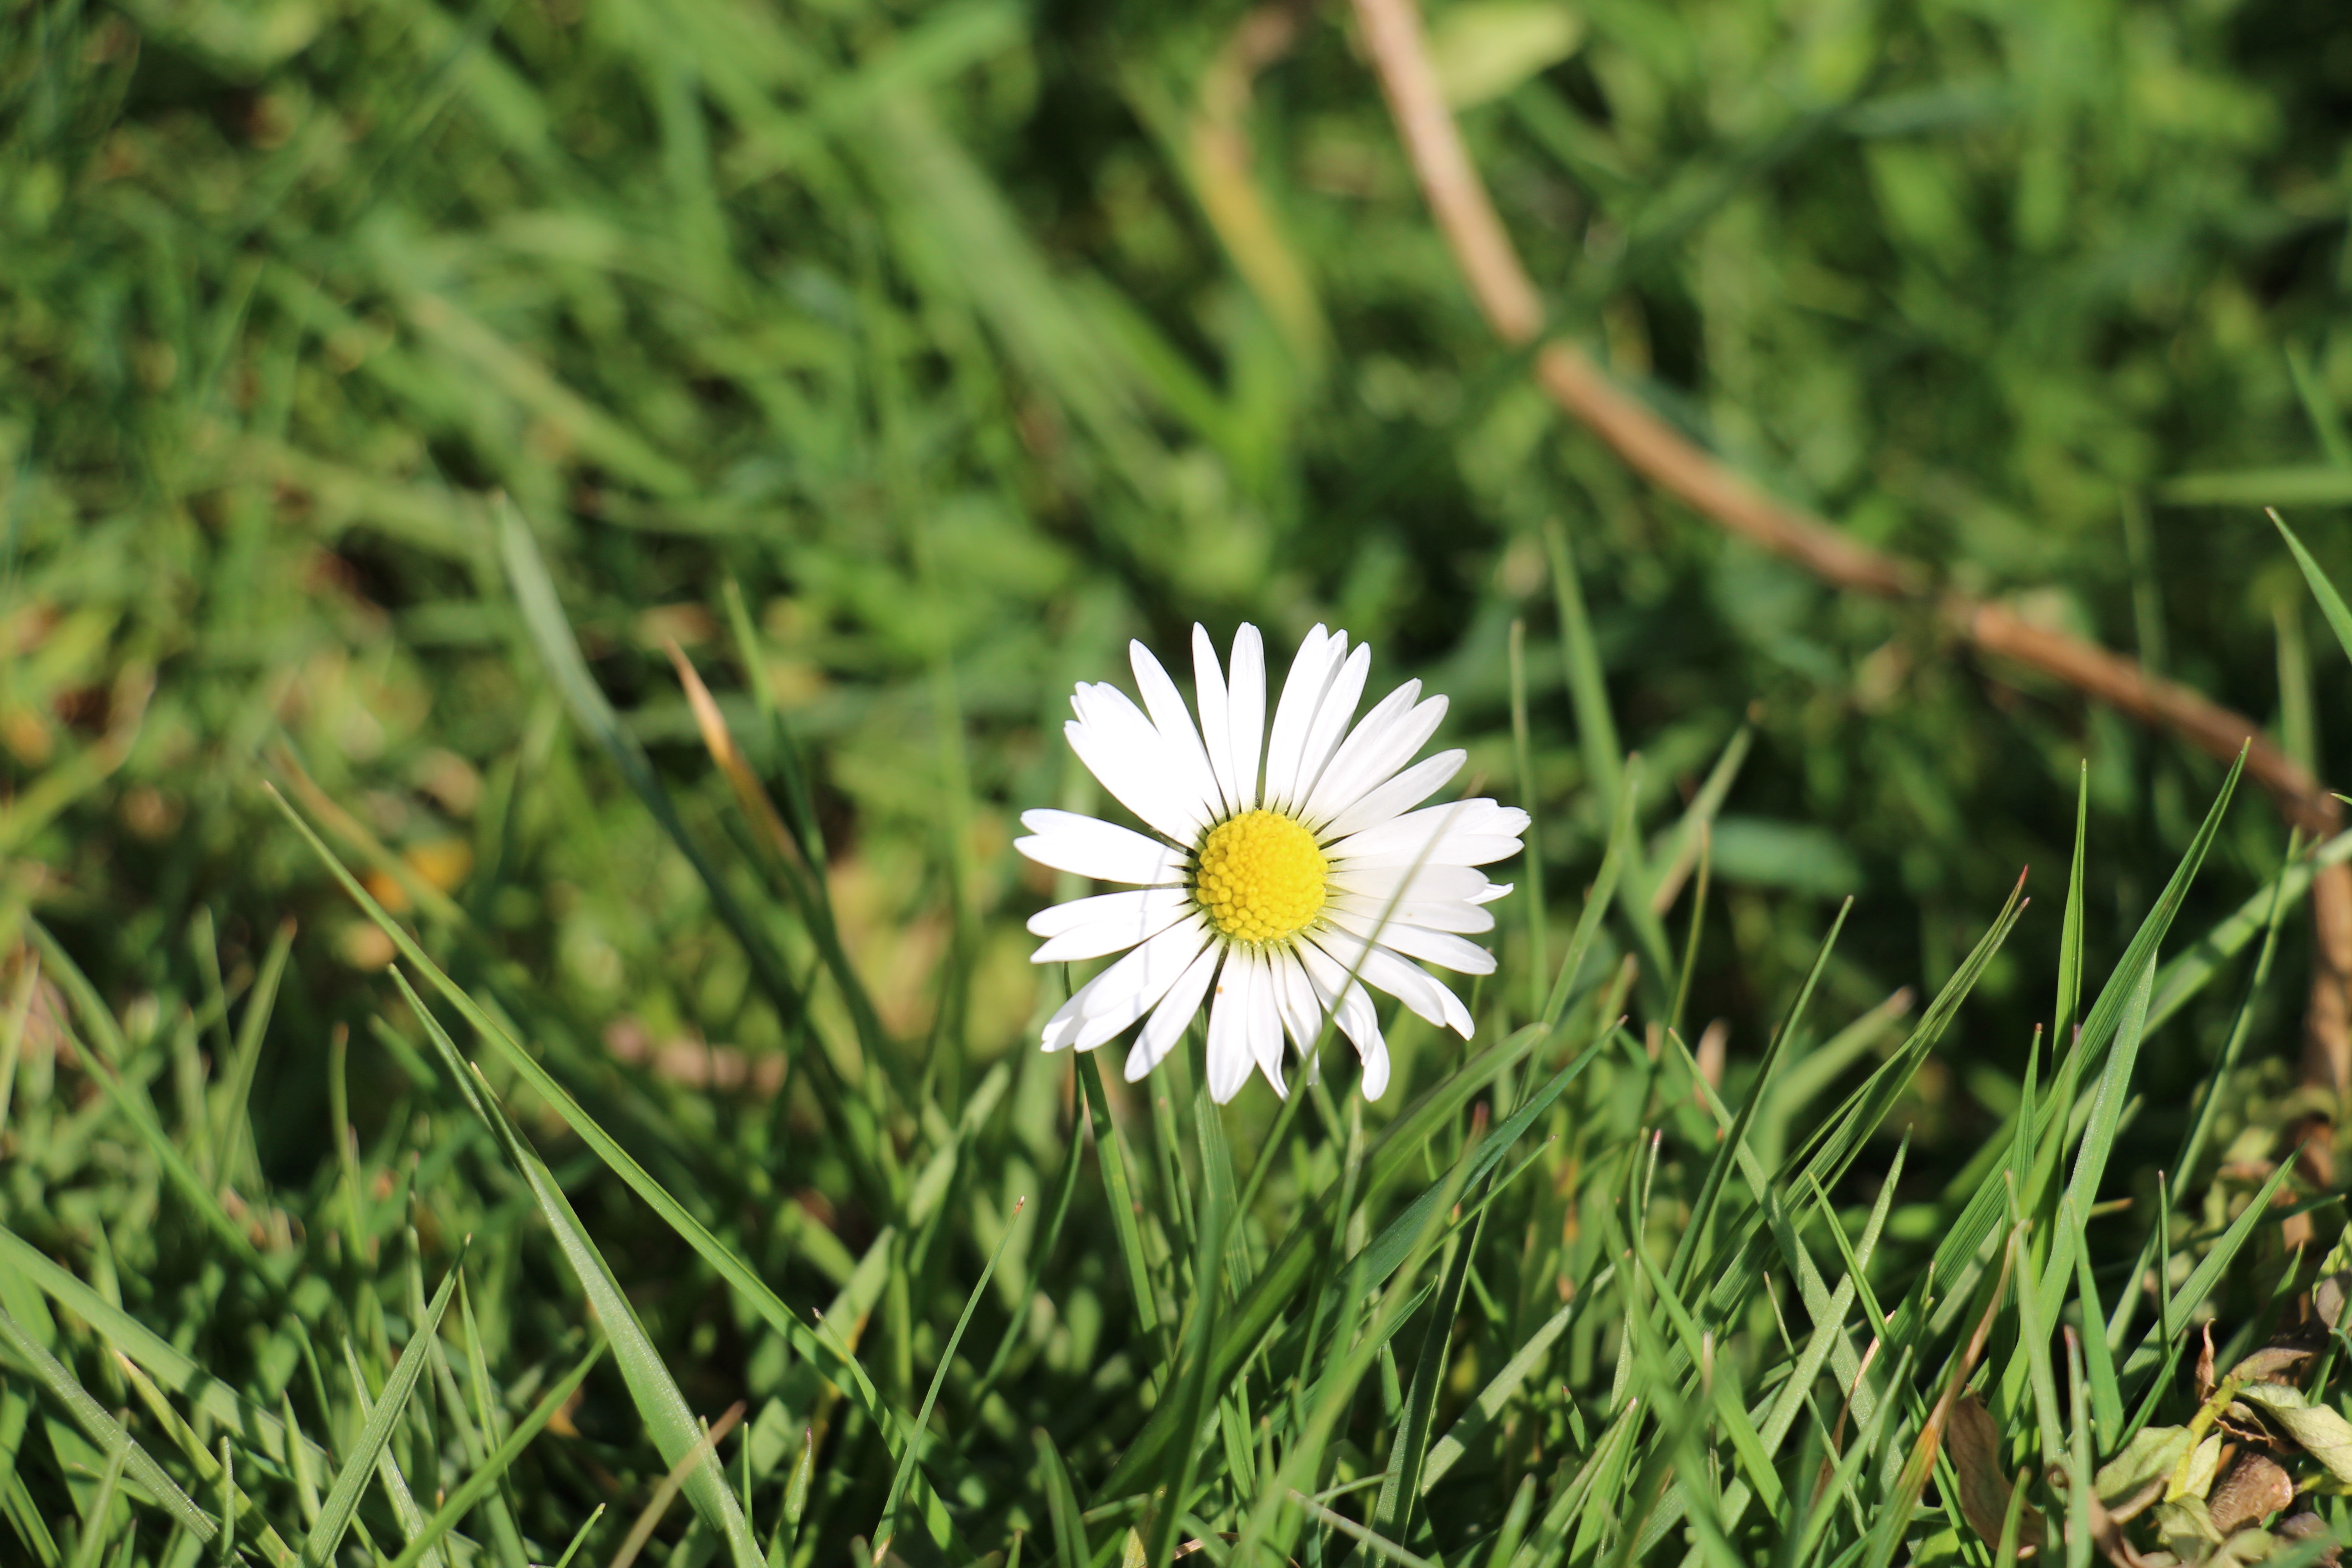
nature, grass, blossom, plant, white, field, lawn, meadow, dandelion, prairie, flower, bloom, summer, daisy, spring, green, botany, yellow, garden, close, flora, wildflower, flowers, pointed flower, rush, macro photography, flowering plant, daisy family, oxeye daisy, grass family, land plant, chamaemelum nobile, marguerite daisy